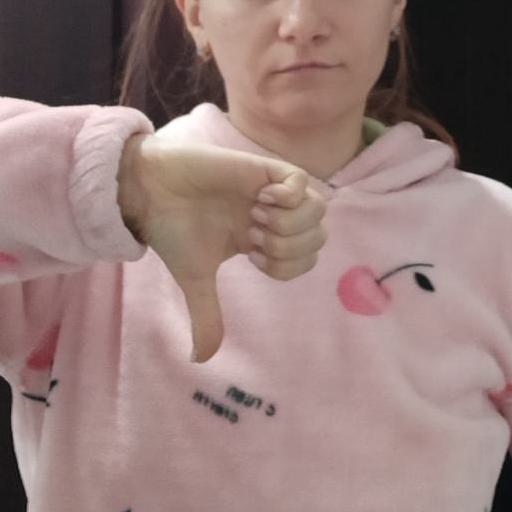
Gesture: dislike